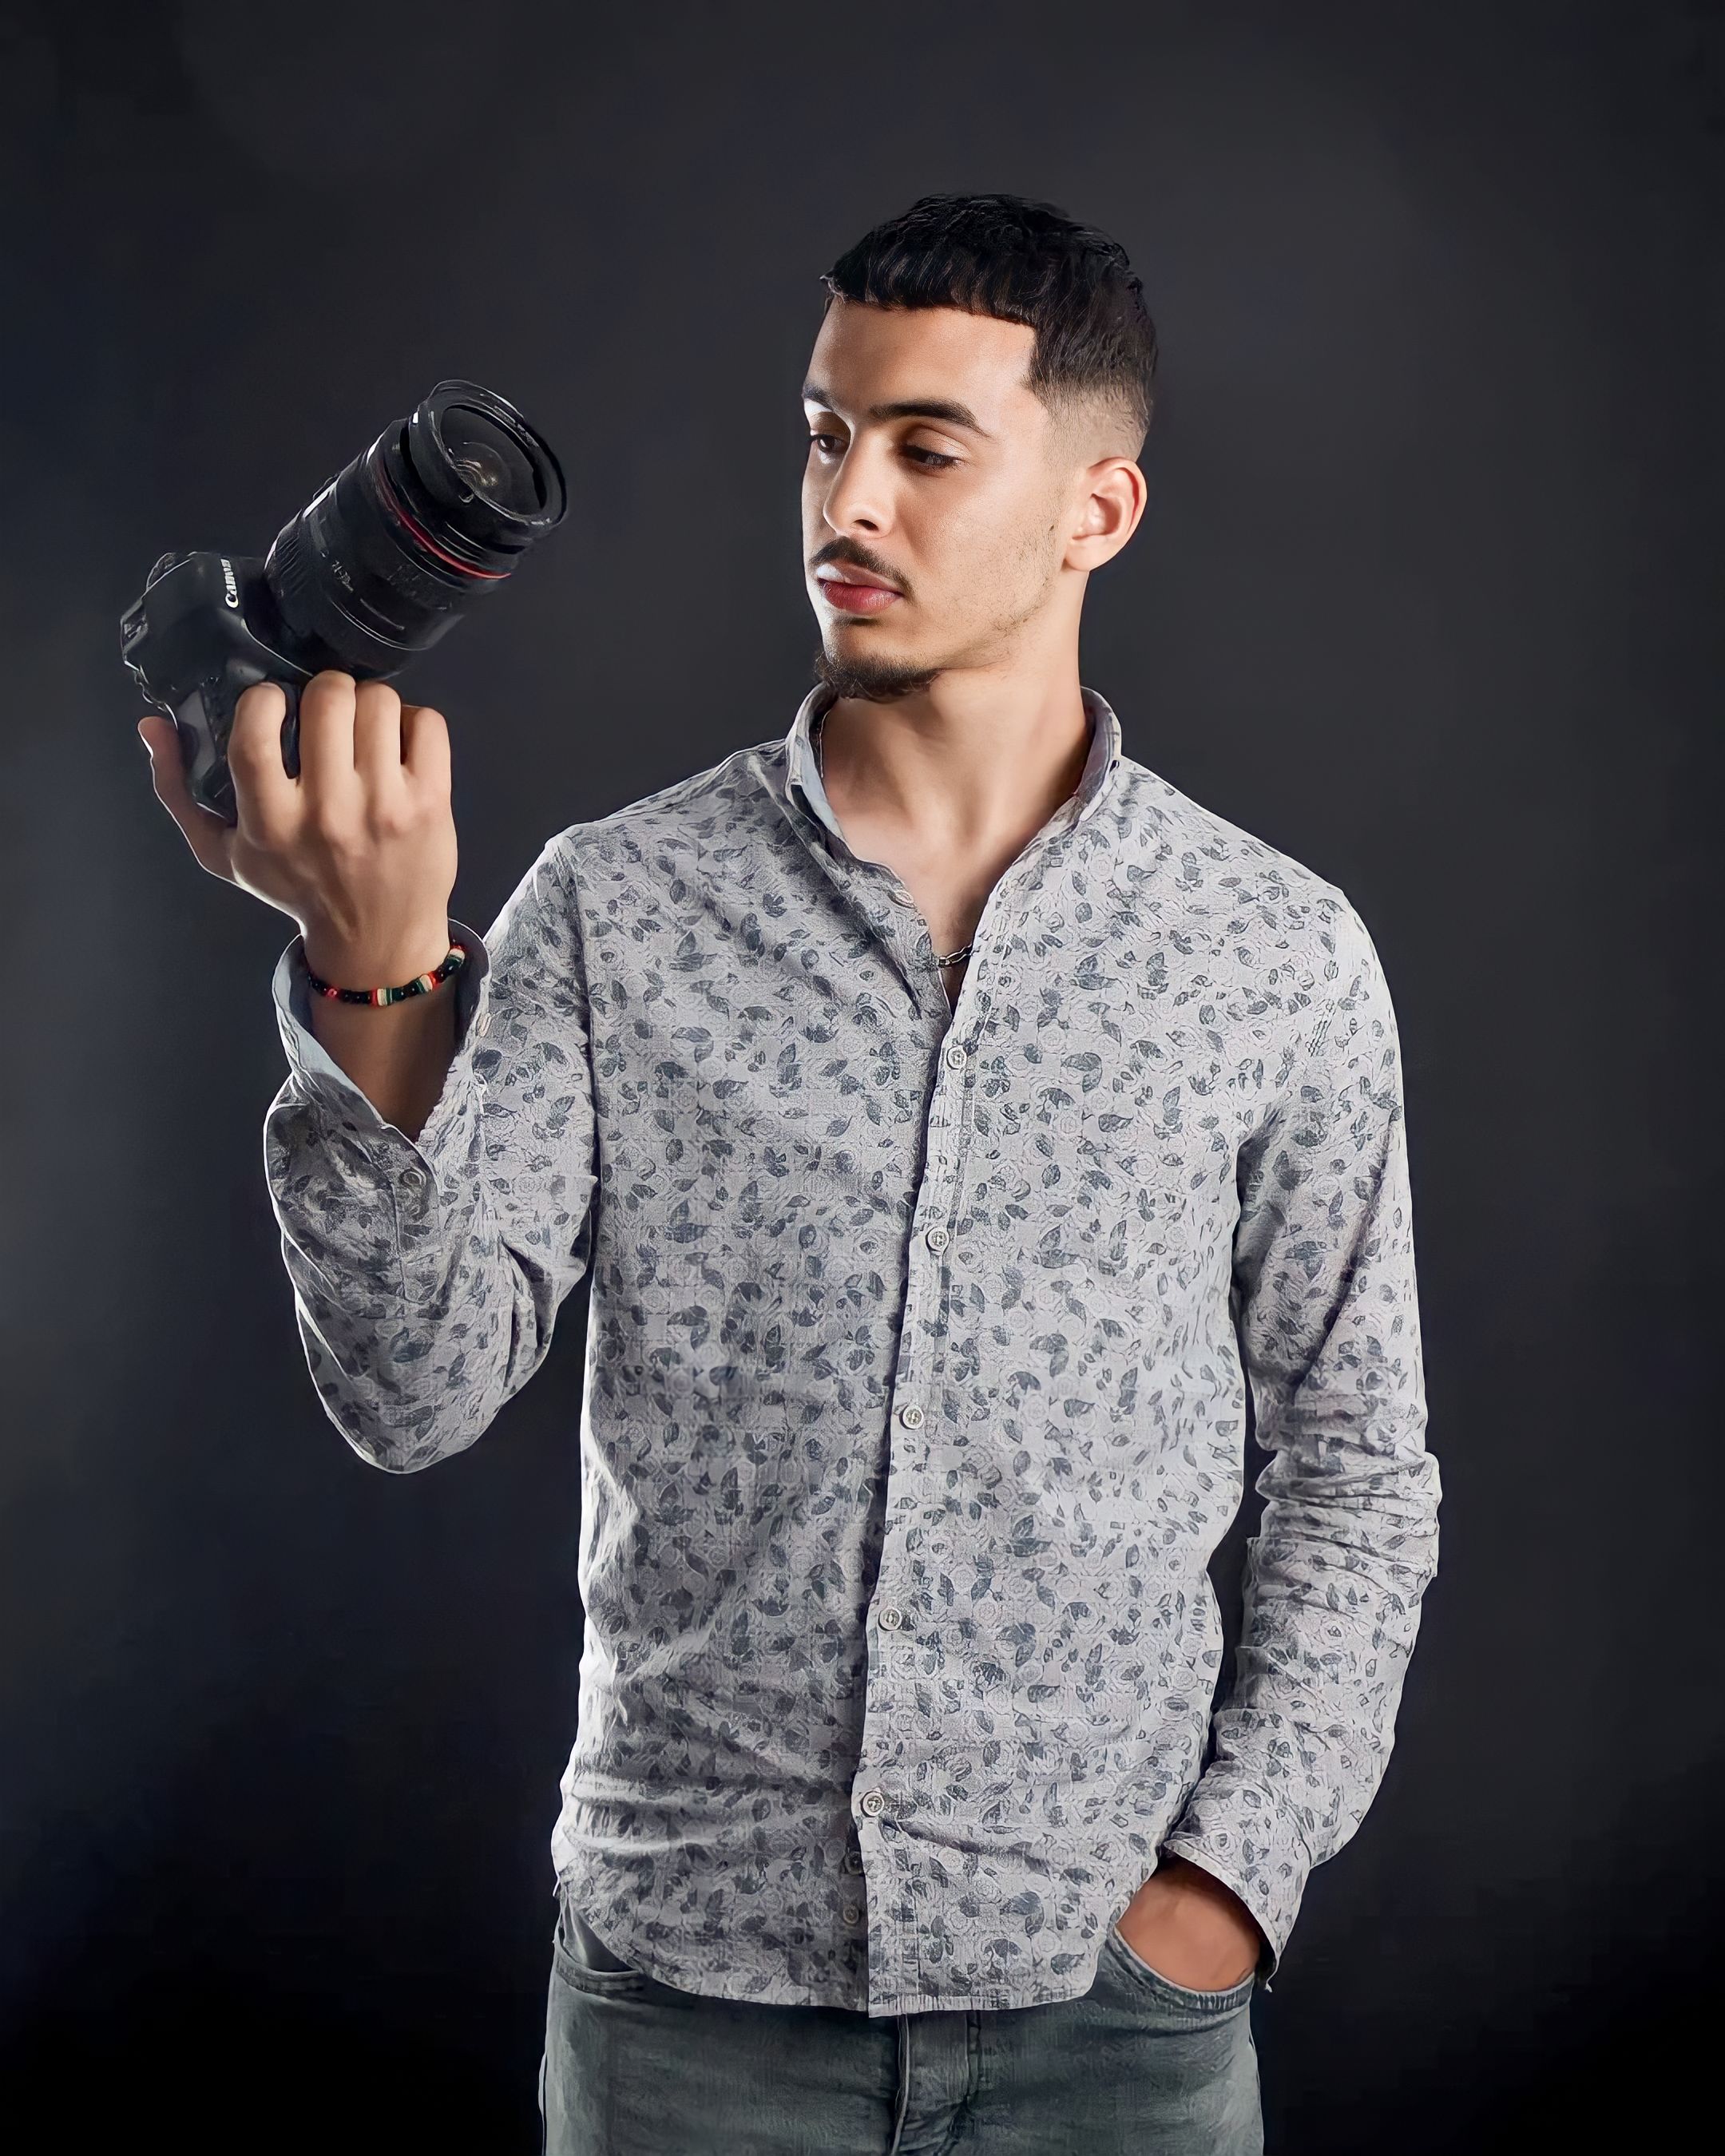
man, portrait, jeans, dress shirt, flash photography, sleeve, standing, gesture, collar, cool, eyewear, blazer, elbow, facial hair, denim, waist, audio equipment, fashion design, t shirt, gadget, formal wear, button, white collar worker, mobile phone, chest, pocket, fashion accessory, music artist, cameras optics, portrait photography, top, fashion model, singer, darkness, selfie, entertainment, camera, photo shoot, music